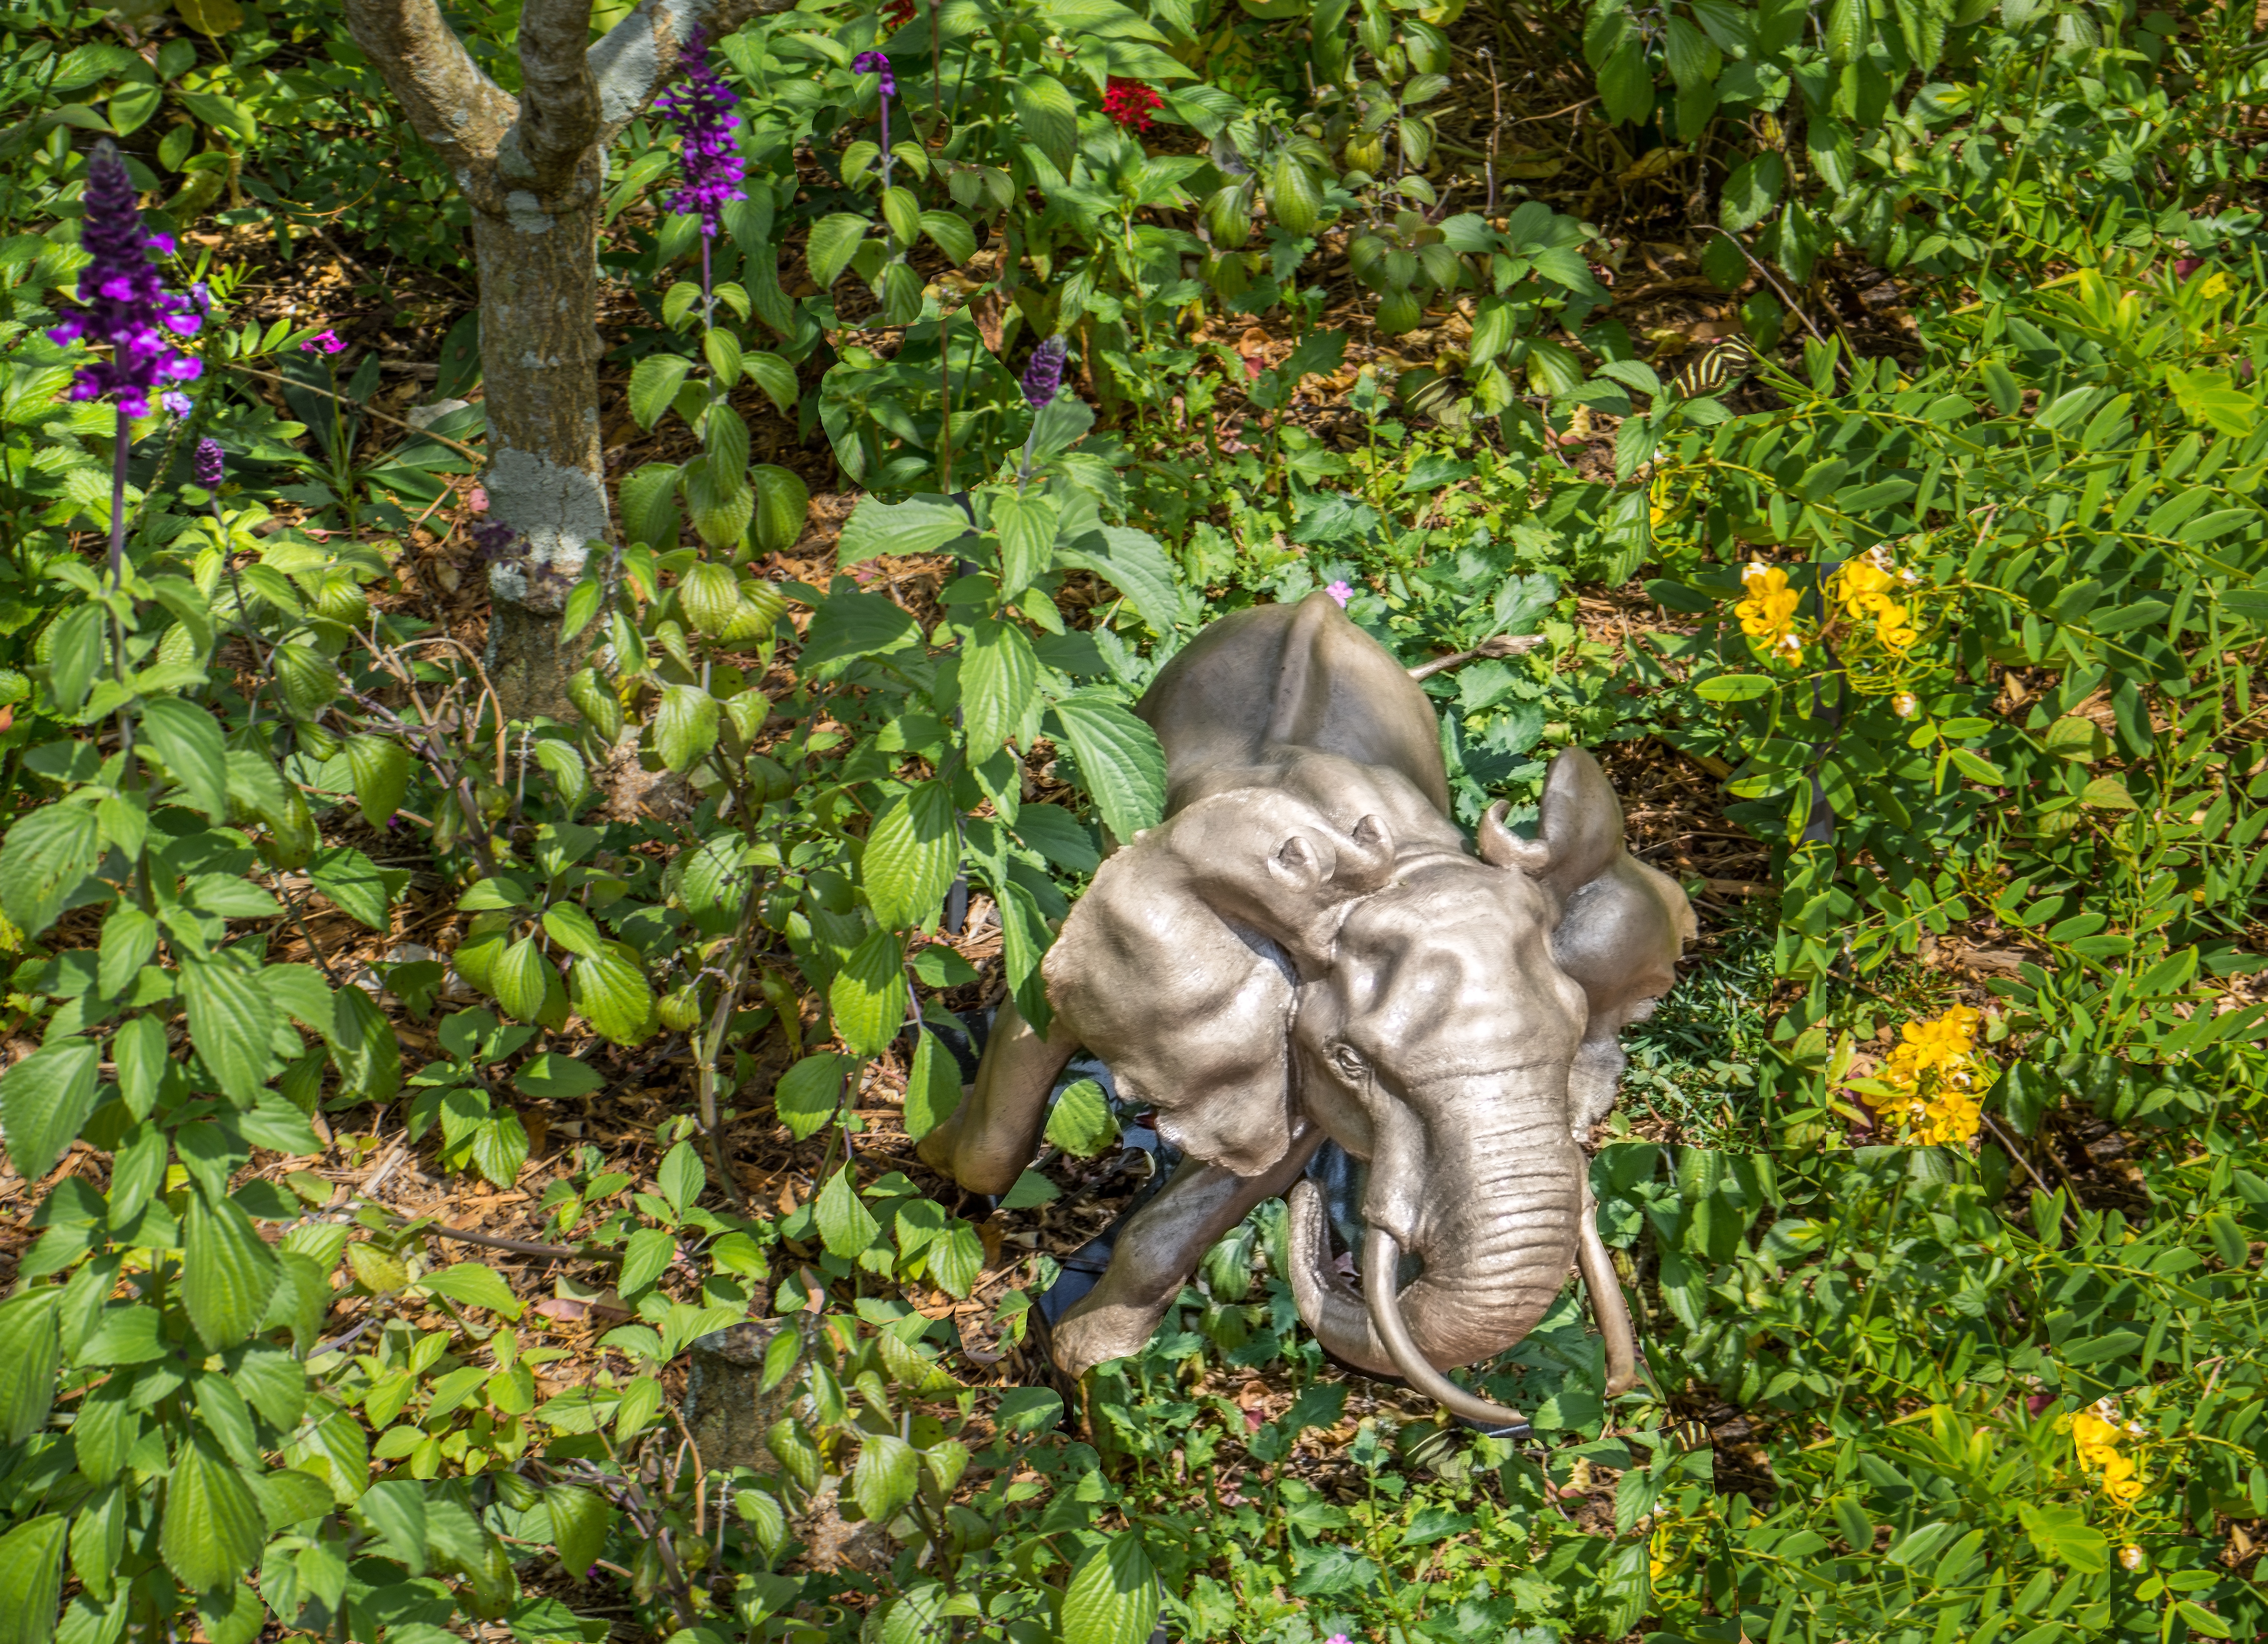
nature, flower, monument, statue, green, jungle, botany, garden, elephant, flowers, sculpture, rainforest